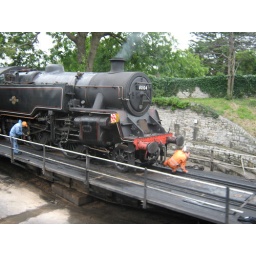
I like the man in orange - jumping down!